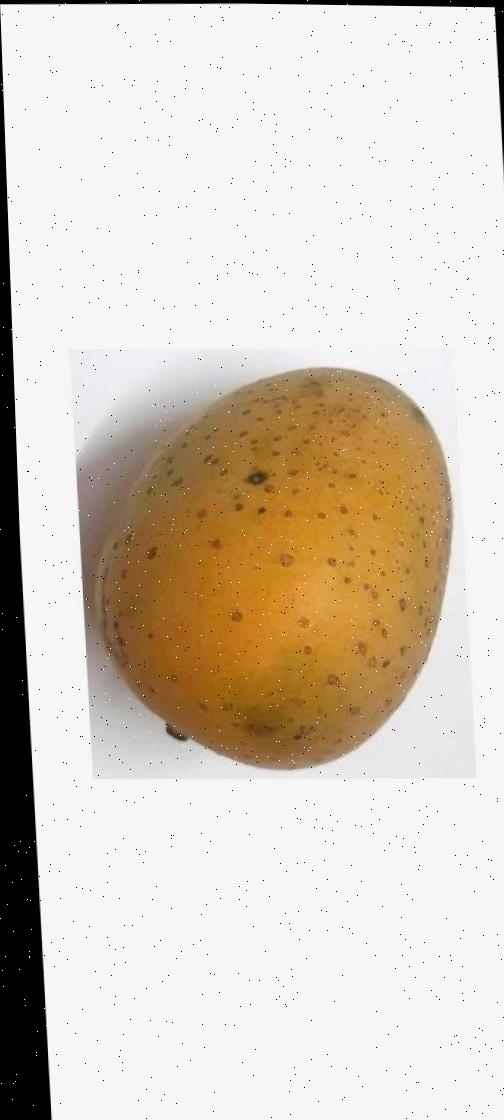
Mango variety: Gourmoti